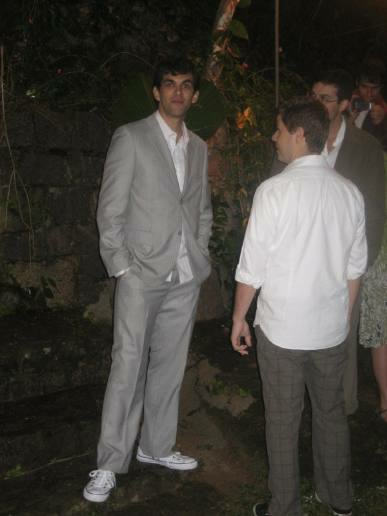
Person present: Yes